Ruth Andreas-Friedrich

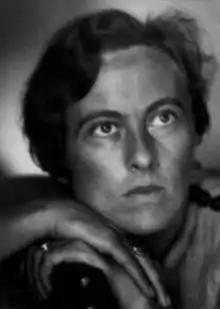
Ruth Andreas-Friedrich

She was born Ruth Andreas in Berlin and, as a girl, was a member of the Wandervogel movement. She trained as a social worker and also wrote articles for various newspapers. In 1924, she married Otto A. Friedrich. The couple had a daughter Karin, but later divorced.